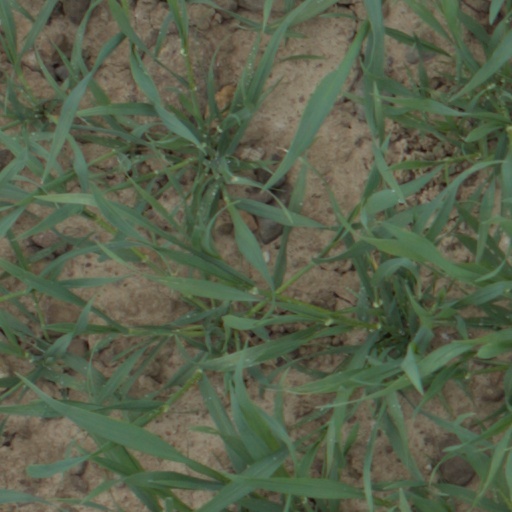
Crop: wheat